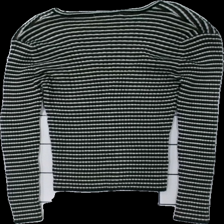
View: back
Type: Top
Category: Ladies
Brand: Not in the list
Brand text on label: Imperial
Colors: Grey, Green, Black
Material: 51% Acryl 49% Wool
Pattern: Striped
Cut: Regular
Season: All
Price range: 50-100
Recommended usage: Reuse